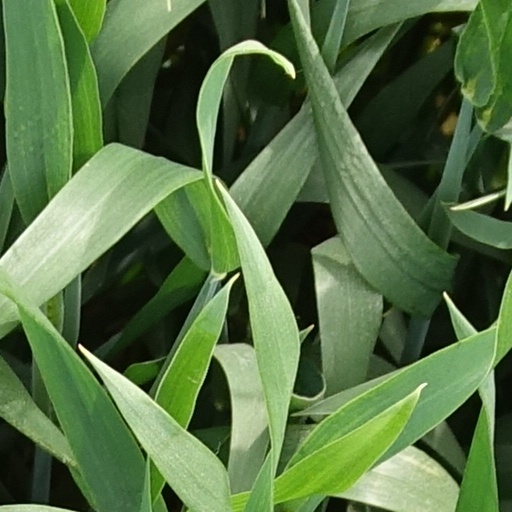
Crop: wheat